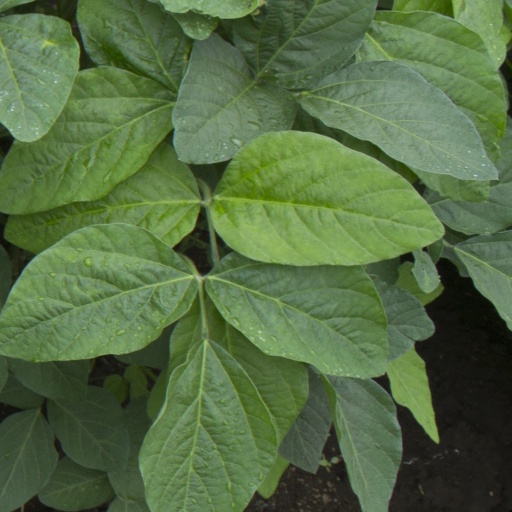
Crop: soybean